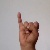
The image shows a hand gesture representing the letter 'I' in Indian Sign Language.